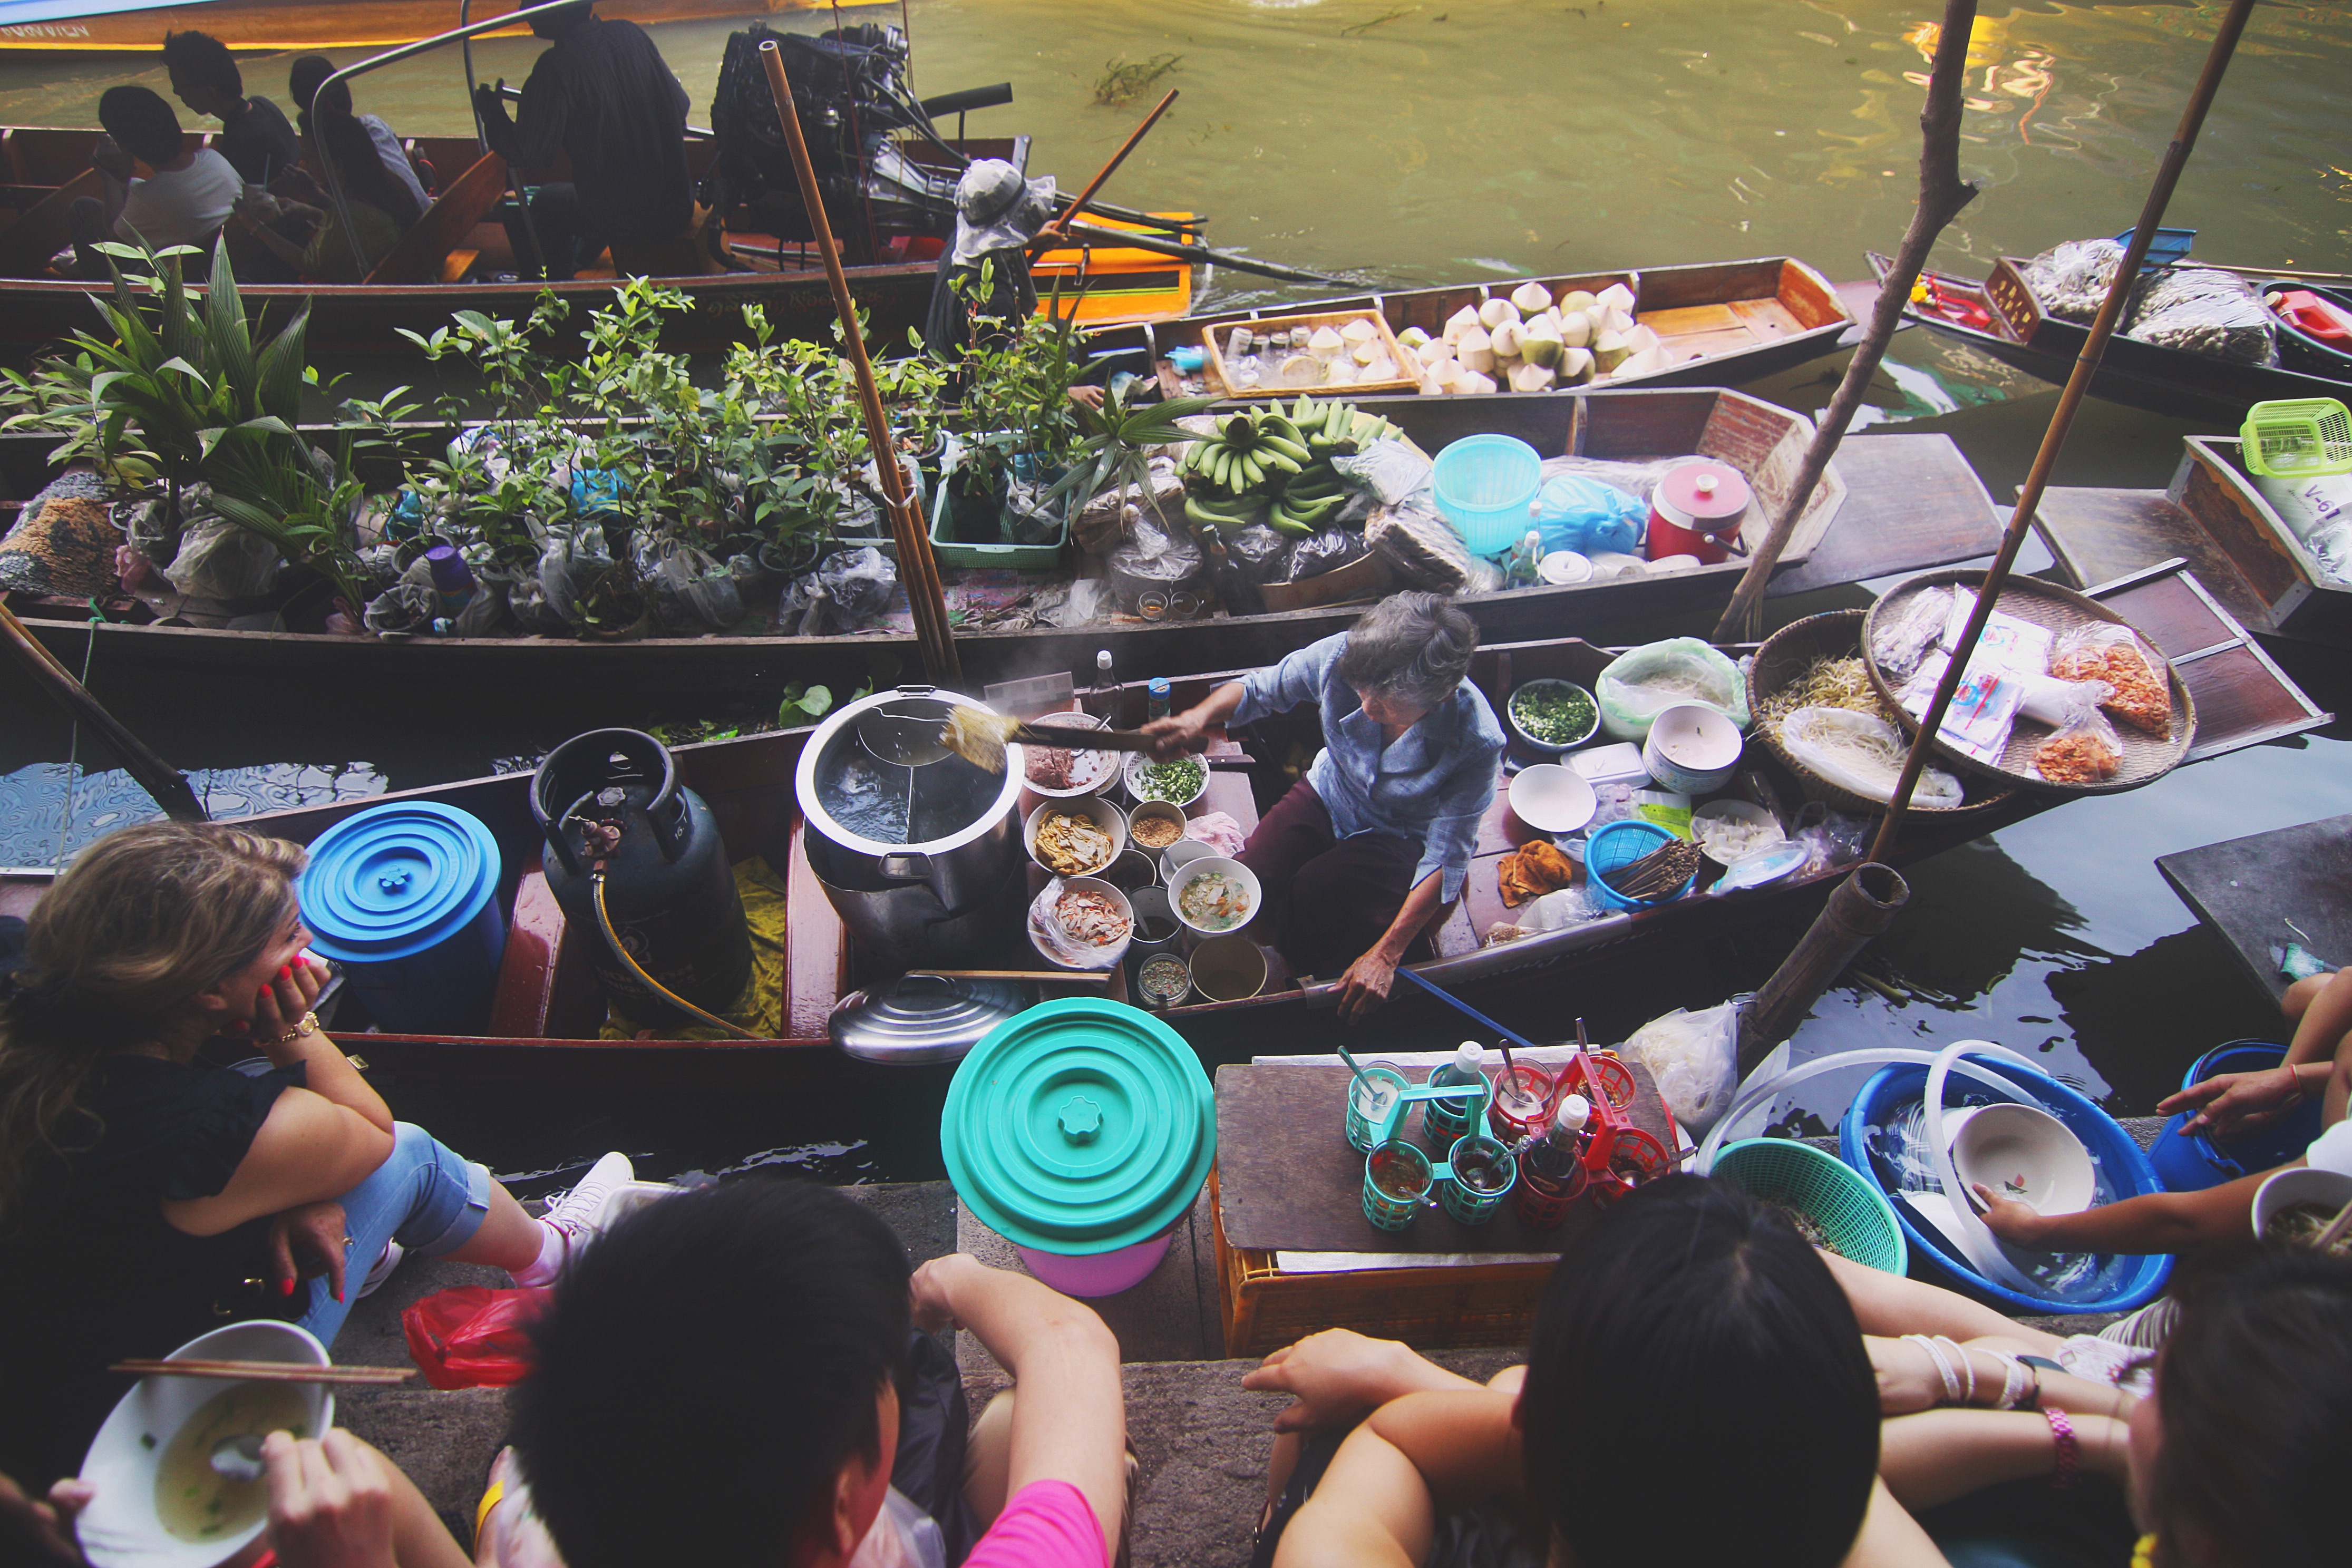
water, crowd, vacation, recreation, food, cooking, leisure, thailand, art, fun, merchant, vietnam